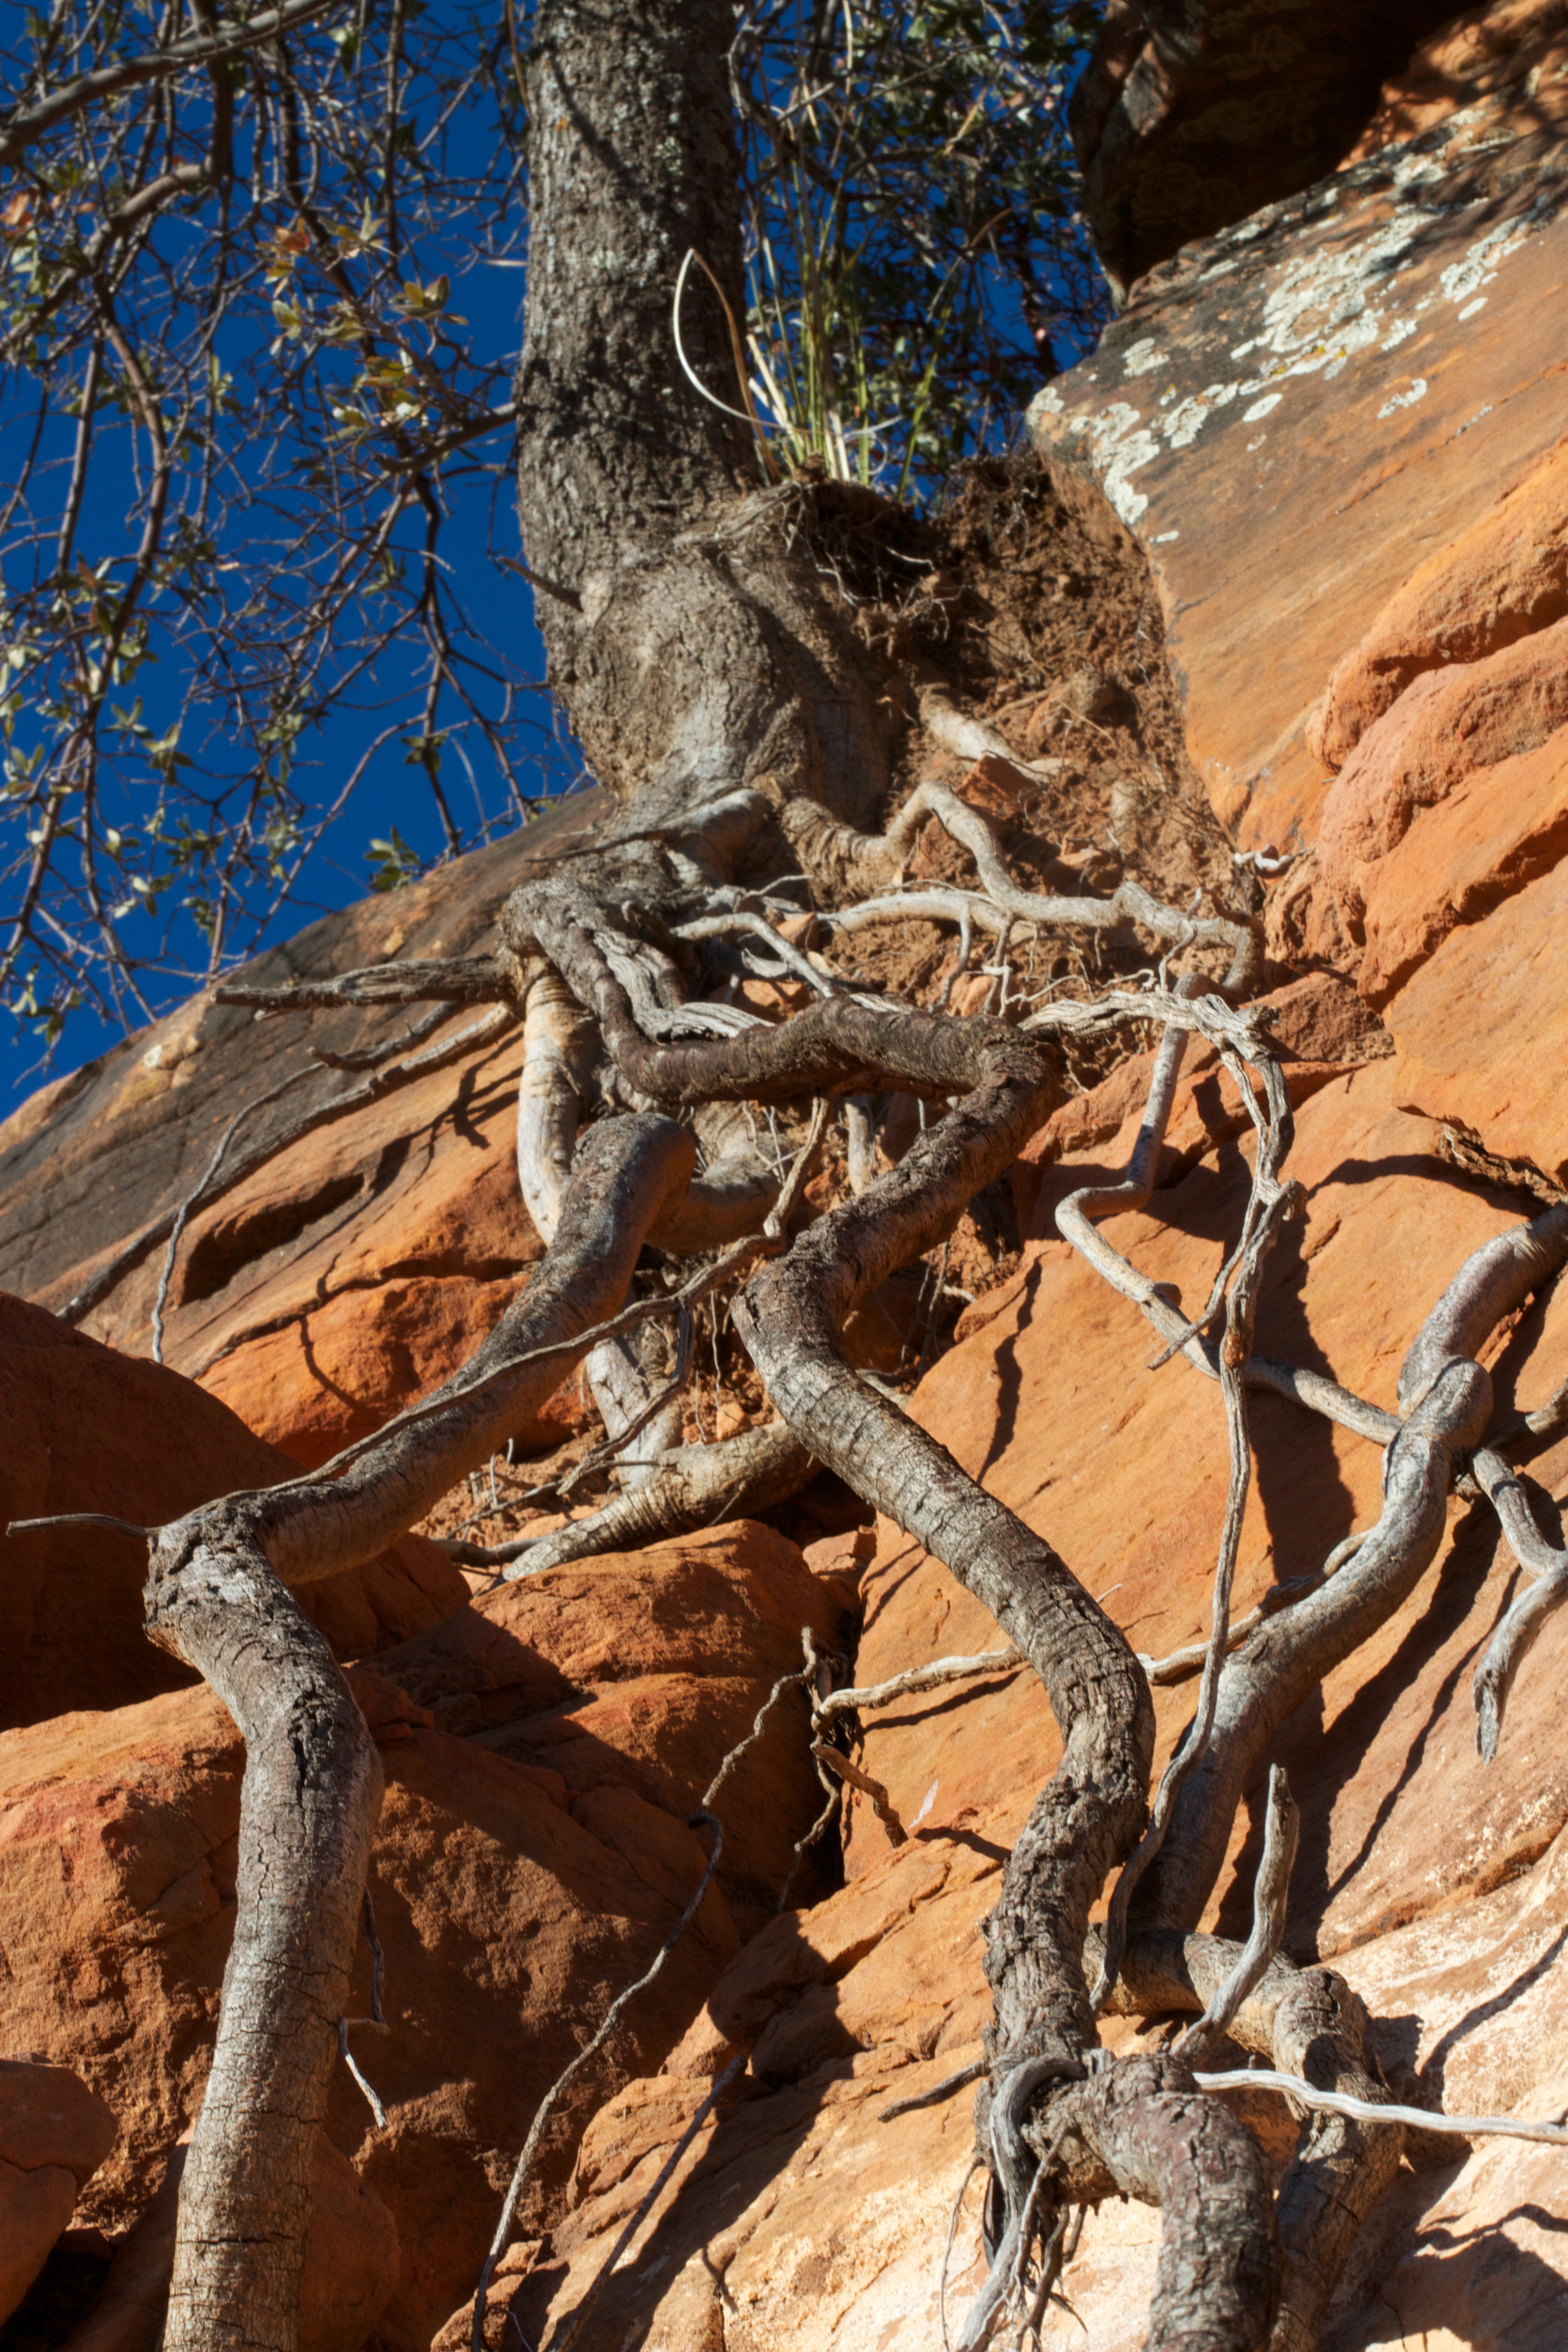
tree, branch, plant, wood, trunk, woody plant